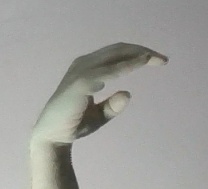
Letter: jeem